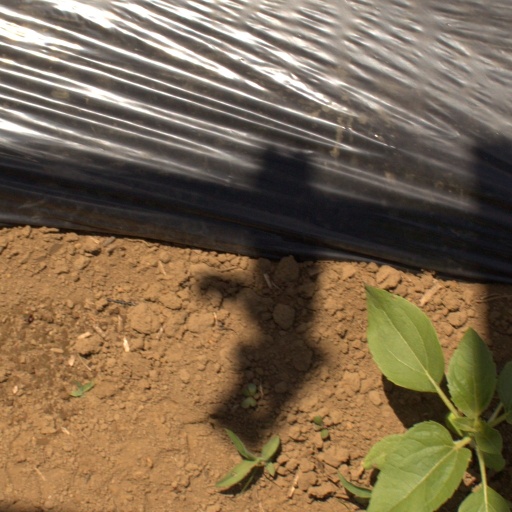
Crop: Jerusalem artichoke